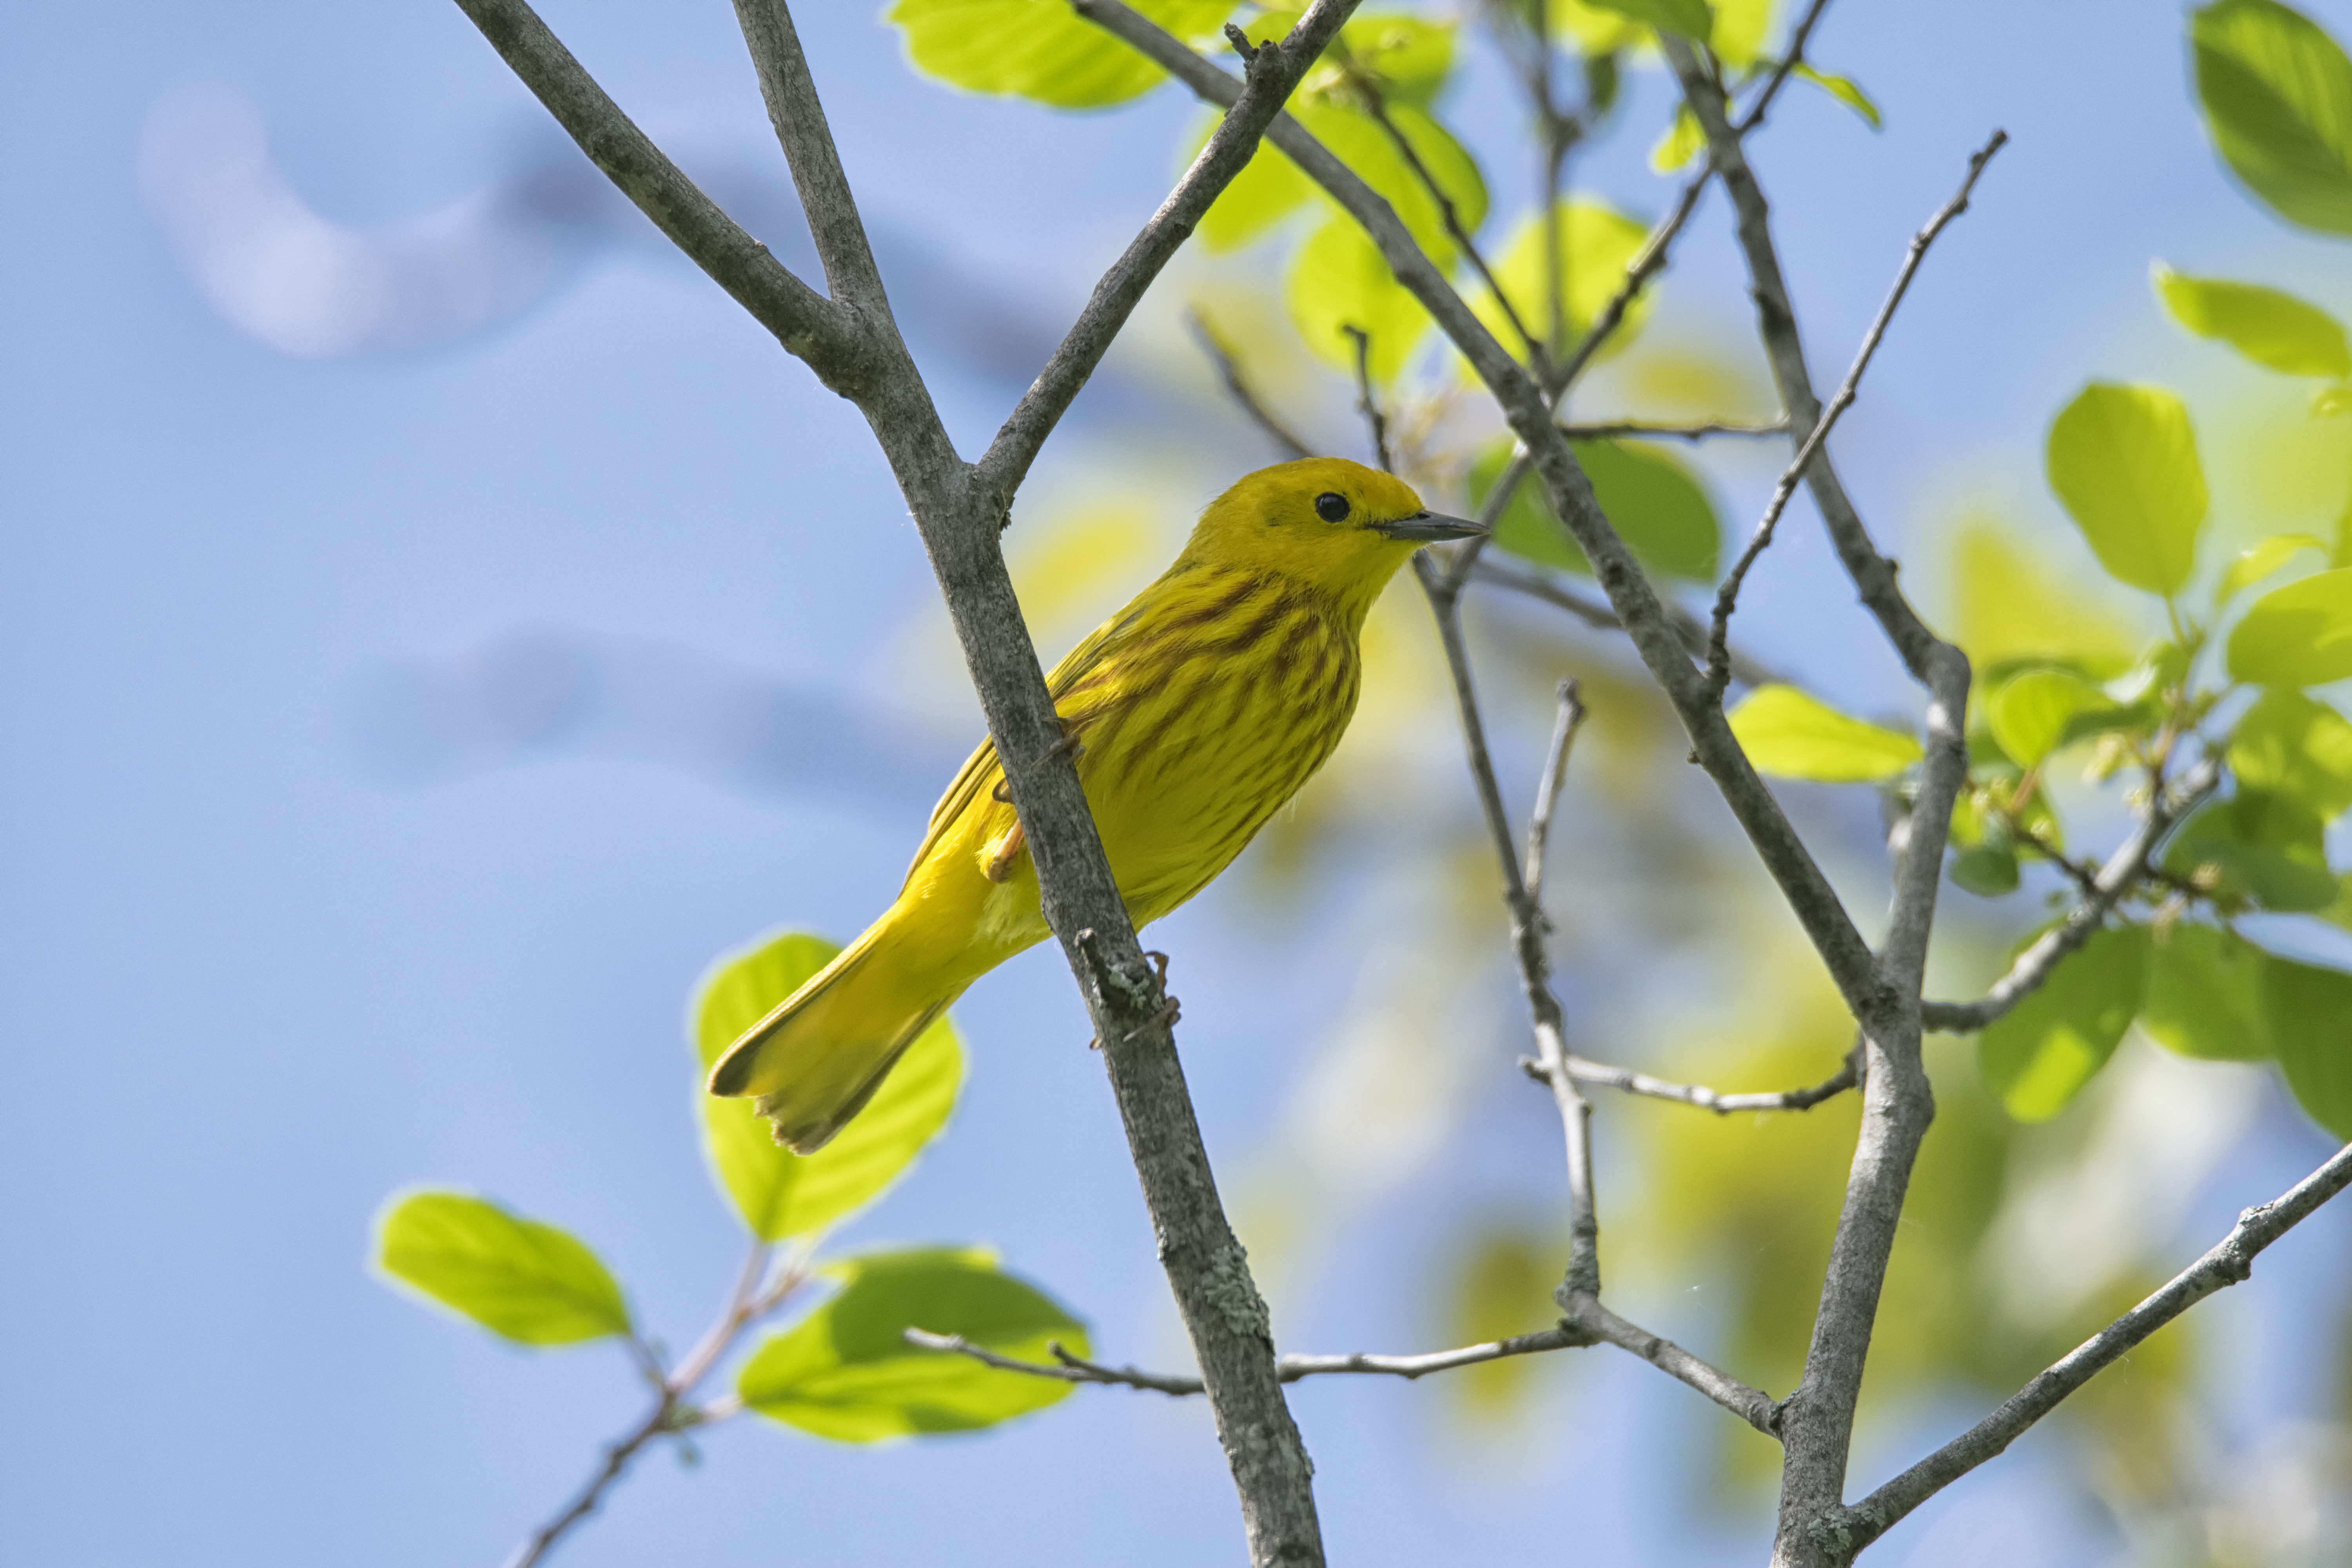
nature, branch, bird, sunlight, leaf, flower, wildlife, green, botany, yellow, flora, fauna, canada, vertebrate, jaune, quebec, finch, parakeet, warbler, sherbrooke, oiseau, paruline, perching bird